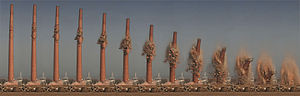
Entreprise
Gennemførelse af nedrivningsentreprise ved sprængning af skorsten.
En entreprise er en aftale mellem en entreprenør eller håndværker og en bygherre om opførsel af bygninger og anlæg til en aftalt pris.